Frank Fat's

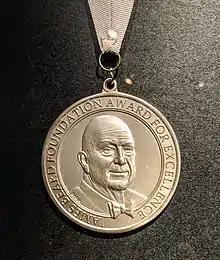
James Beard Foundation Award for Excellence medallion on display at Frank Fat's

Frank Fat's is a 2013 winner of a James Beard Foundation Award for Excellence as an American Classic. The Beard Foundation wrote, "Frank Fat's is a political landmark in California, once known as the 'Third House' and one of Sacramento's oldest restaurants. It serves Chinese-American food and is renowned for honey-walnut prawns; Frank's-style New York steak (grilled, sliced, and smothered in sautéed onions and oyster sauce); Fat's brandy fried chicken; and banana cream pie."